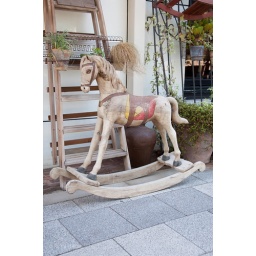
Rocking horse outside of a home in Tokyo